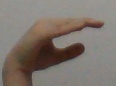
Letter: jeem